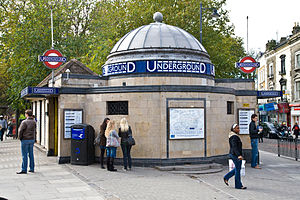
Northern line / Stationer / Morden-gren
Northern line er en bane i London Underground-netværket. Den er farvet sort på netværkskortet.